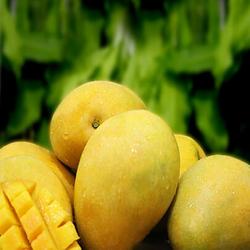
Label: Mango